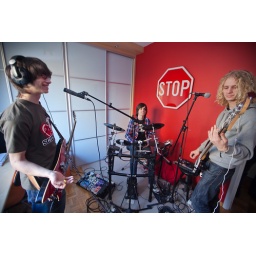
rock band black shack repeteert in stilte bij hun thuis in Bilzen.